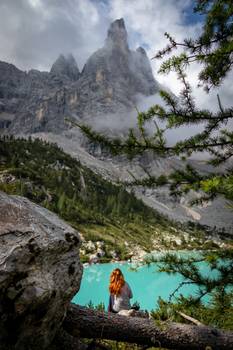
Label: No Watermark